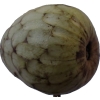
Label: cherimoya